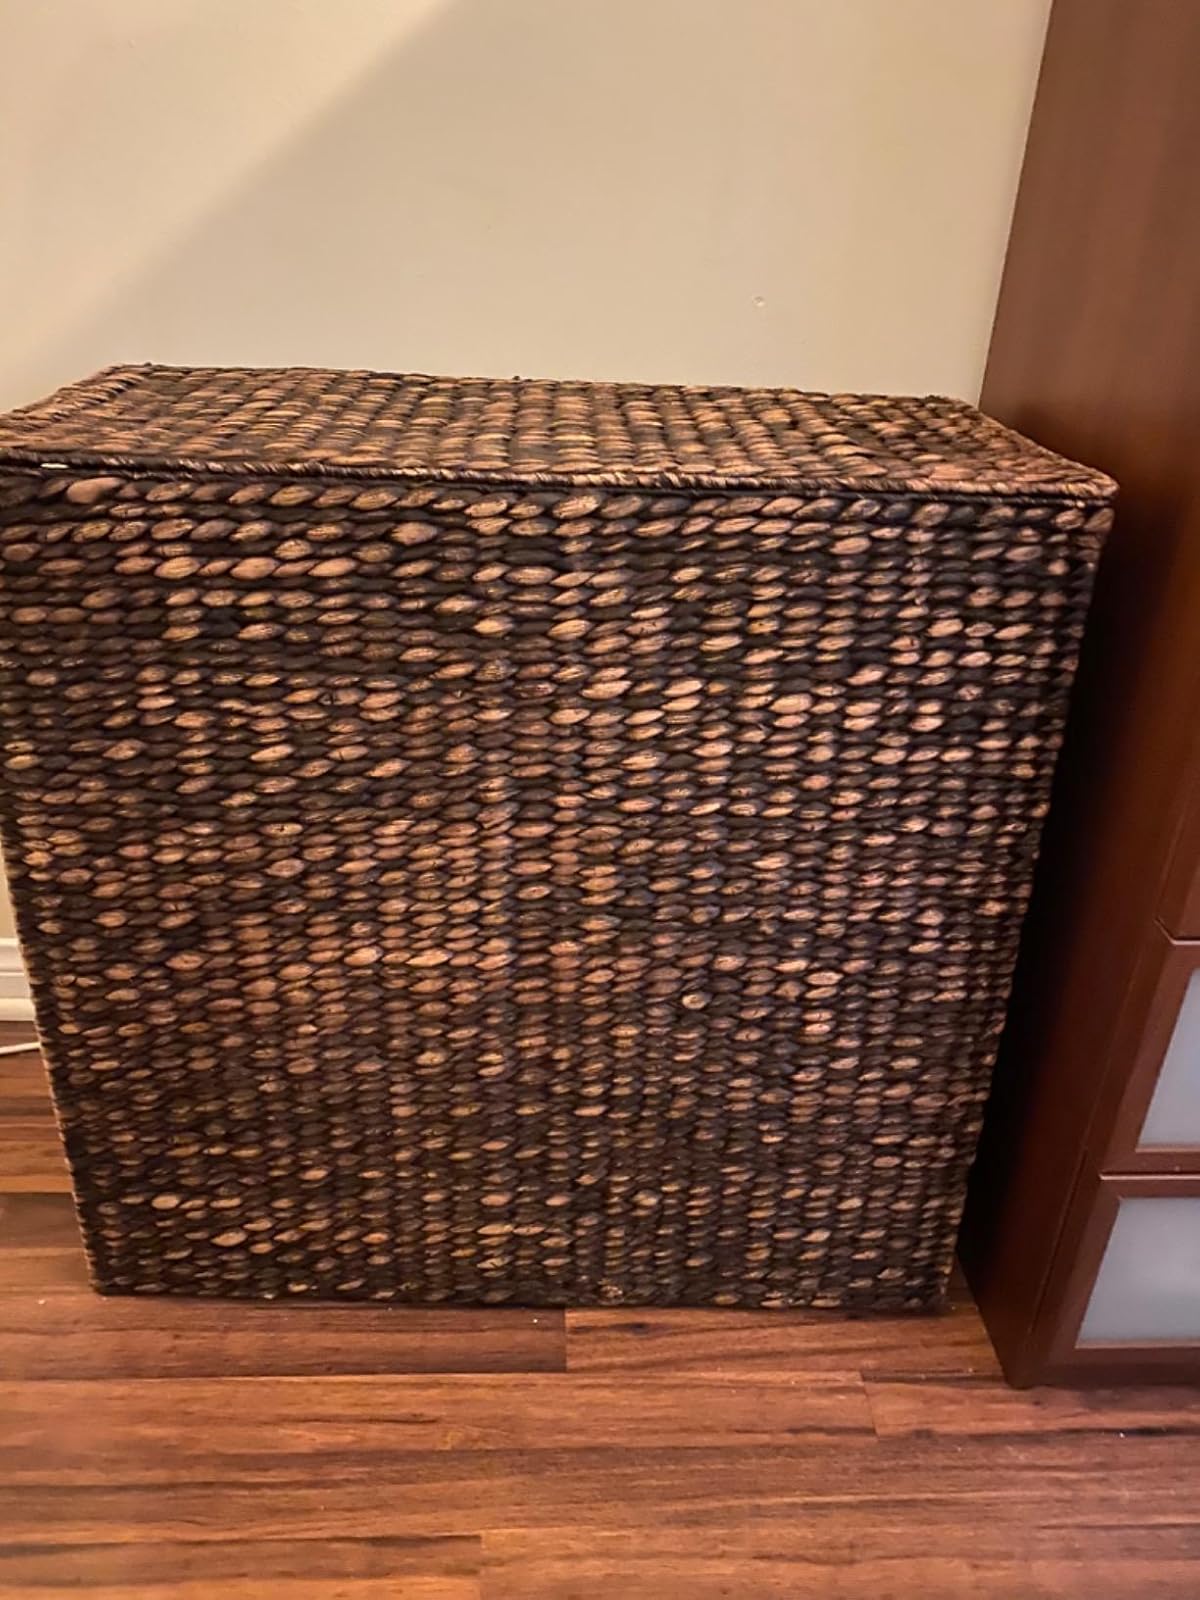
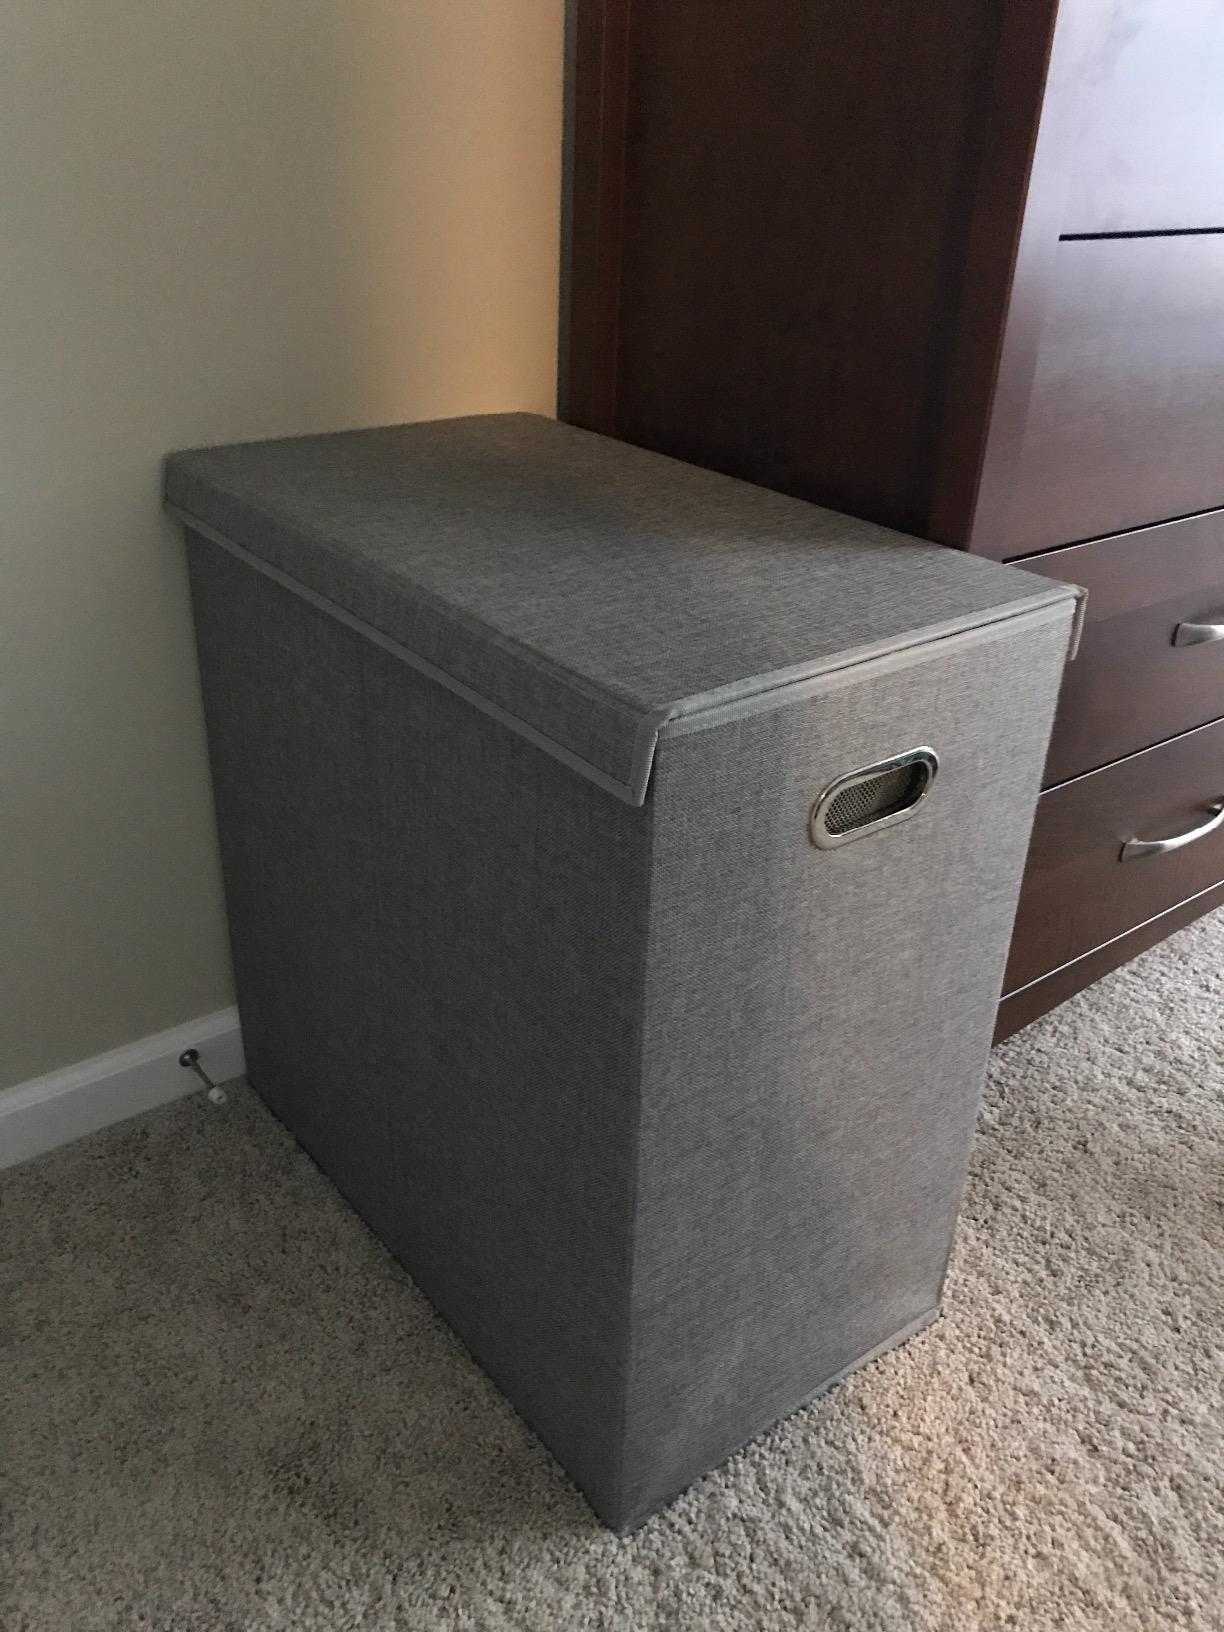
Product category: items_hamper
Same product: no